Aadel Lampe

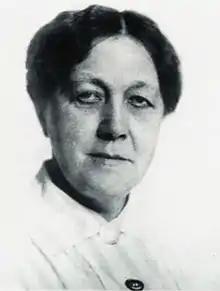

Aadel Lampe (10 May 1857 – 8 September 1944) was a Norwegian women's rights leader, liberal politician, teacher for deaf children and suffragist in the late 19th and early 20th century. She was elected as a deputy member of the Storting in 1922, as one of the first women elected to the Norwegian parliament, and served as president of the Norwegian Association for Women's Rights from 1922 to 1926.